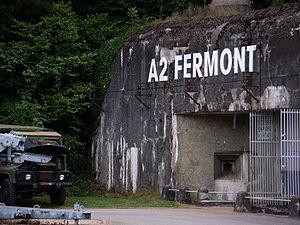
Le gros ouvrage du Fermont
L'ouvrage de Fermont est un ouvrage fortifié de la ligne Maginot, situé aux limites des communes de Viviers-sur-Chiers, Montigny-sur-Chiers et Beuveille, dans le département de Meurthe-et-Moselle.